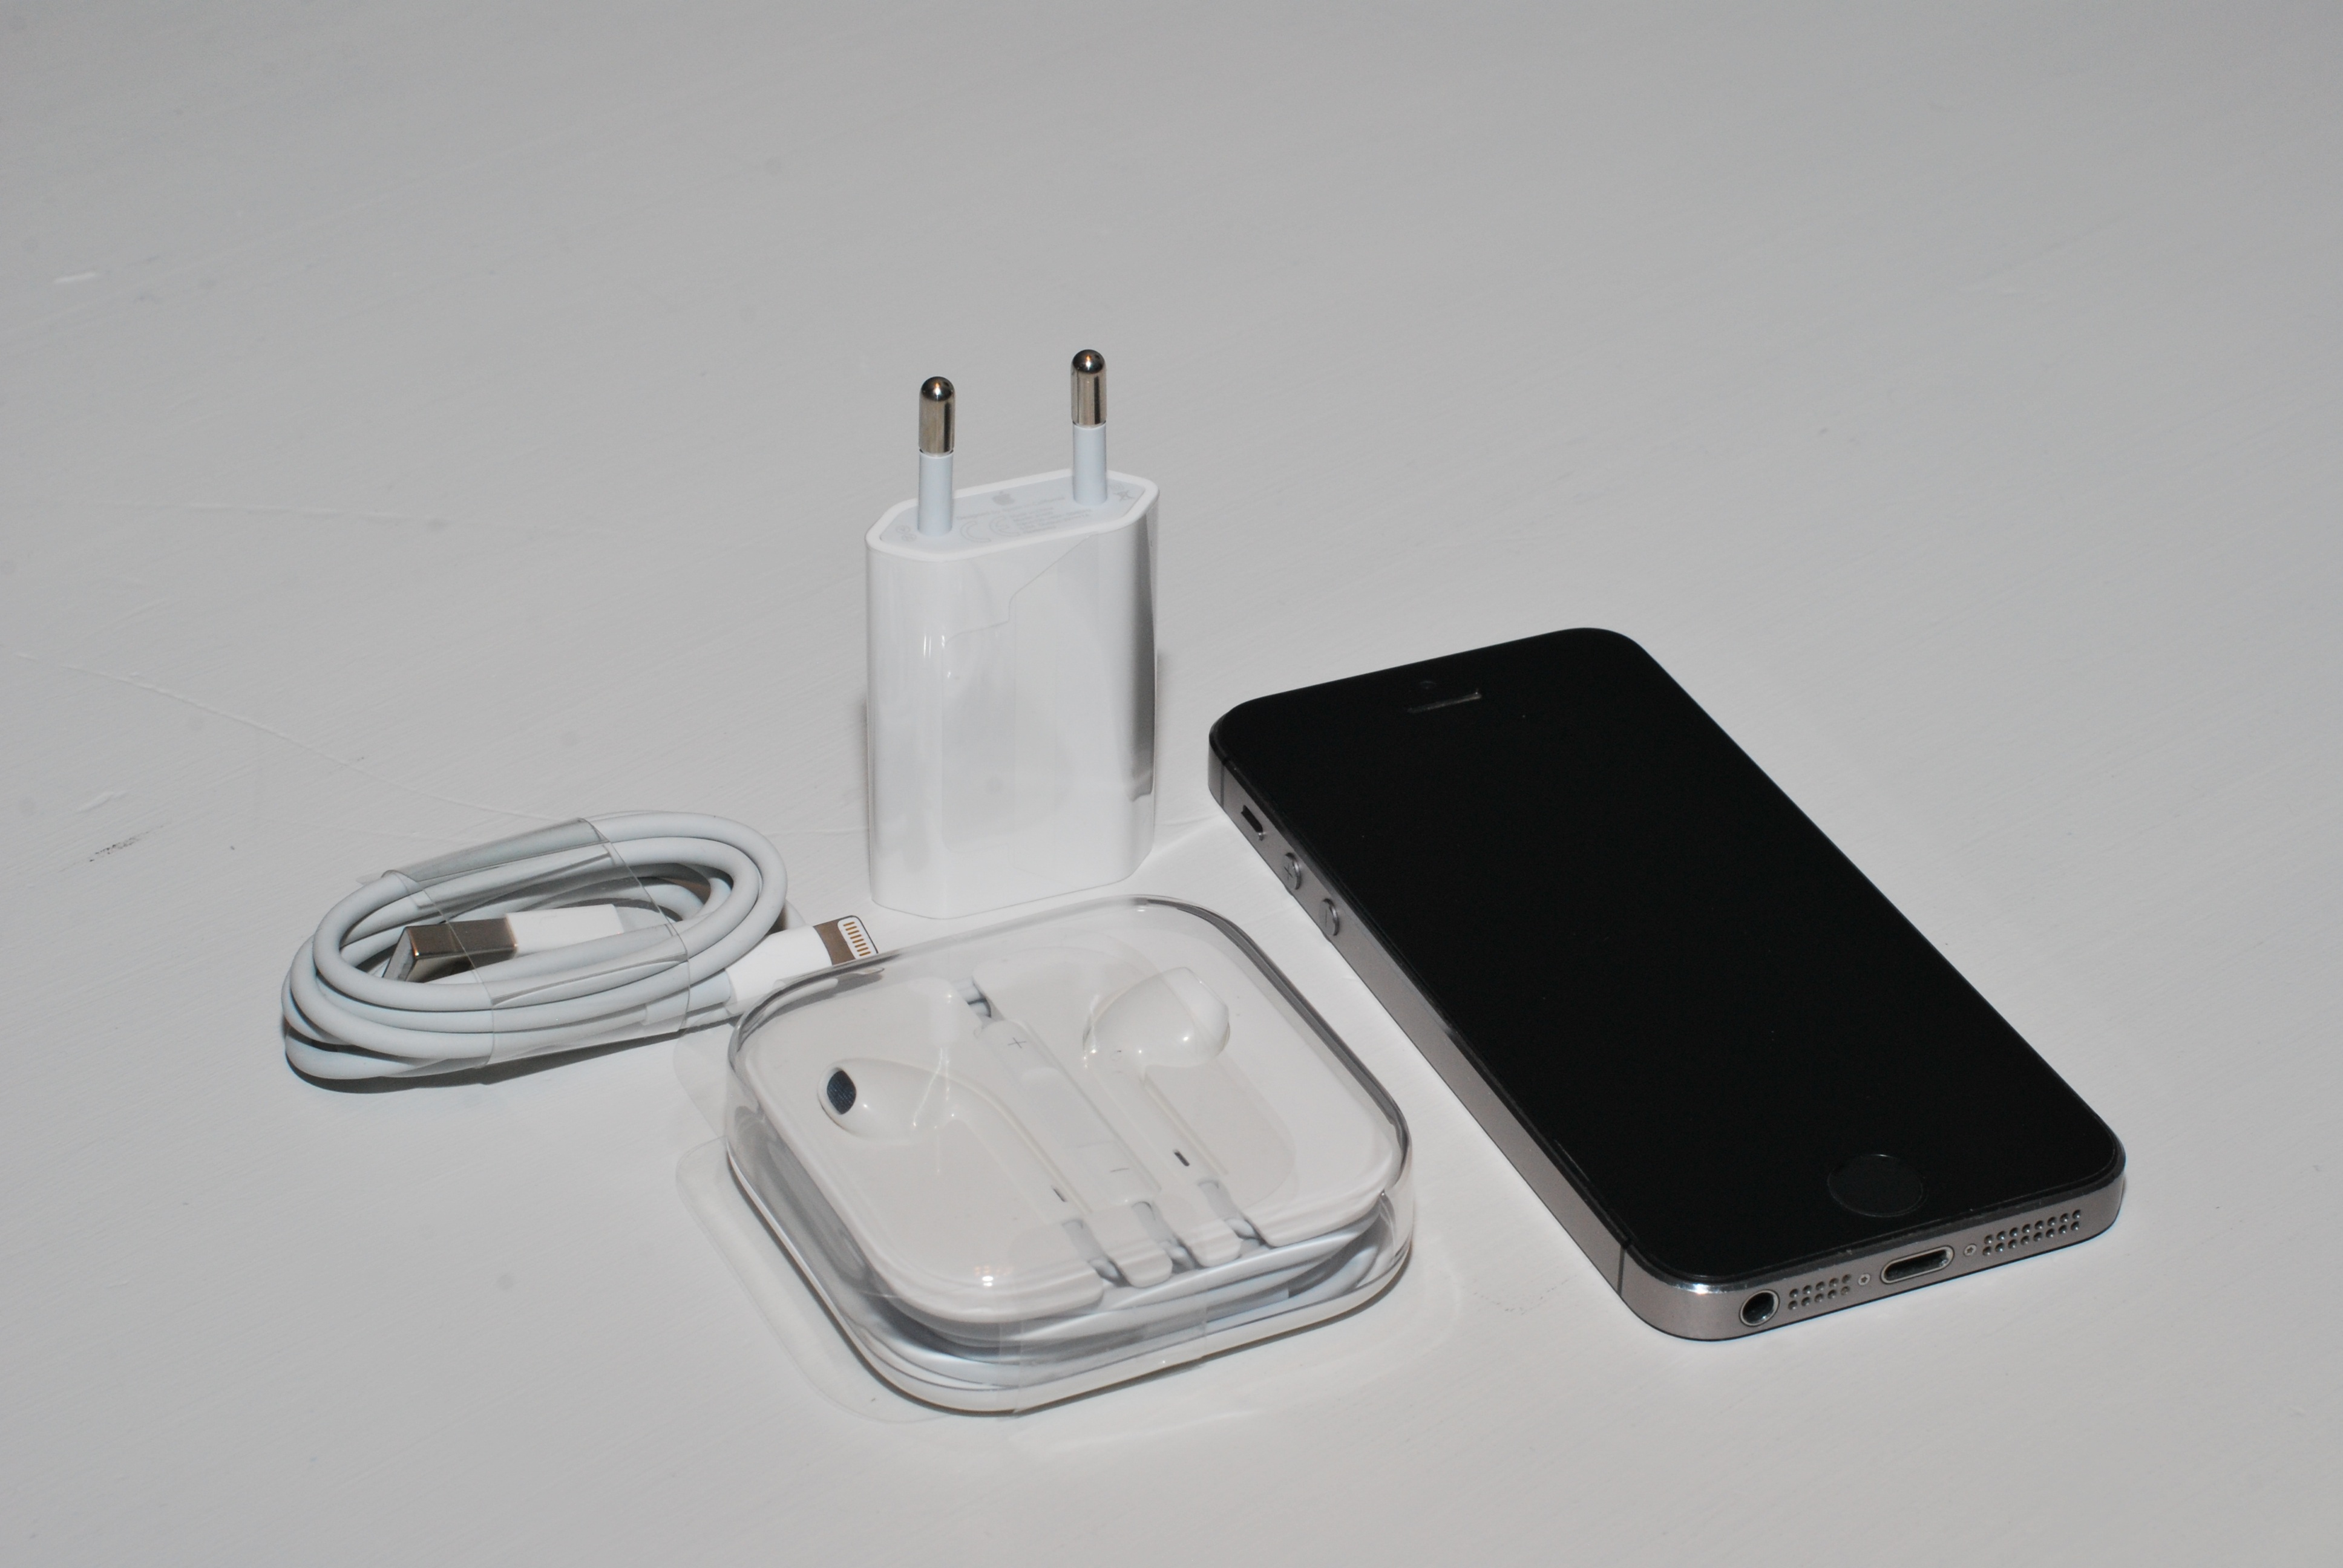
iphone, smartphone, mobile, apple, technology, lighting, device, product, electronics, cellphone, cell, bidet, electronics accessory